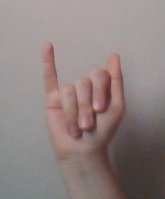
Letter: meem